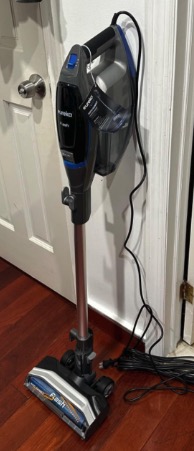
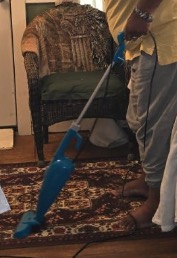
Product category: items_vacuum
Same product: no